Fast inverse square root

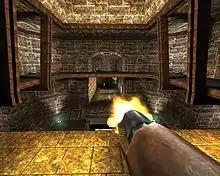
Lighting and reflection calculations, as in the video game "OpenArena", use the fast inverse square root code to compute angles of incidence and reflection.

Fast inverse square root, sometimes referred to as ' or by the hexadecimal constant ', is an algorithm that estimates formula_1, the reciprocal (or multiplicative inverse) of the square root of a 32-bit floating-point number formula_2 in . The algorithm is best known for its implementation in 1999 in "Quake III Arena", a first-person shooter video game heavily based on 3D graphics. With subsequent hardware advancements, especially the x86 SSE instruction codice_1, this algorithm is not generally the best choice for modern computers, though it remains an interesting historical example.